Victoria de Stefano

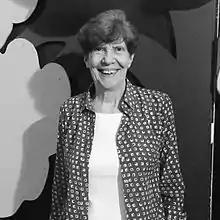
De Stefano in 2016

Victoria de Stefano (21 June 1940 – 6 January 2023) was an Italo-Venezuelan writer, philosopher, and educator, best known for her work as a novelist and essayist.